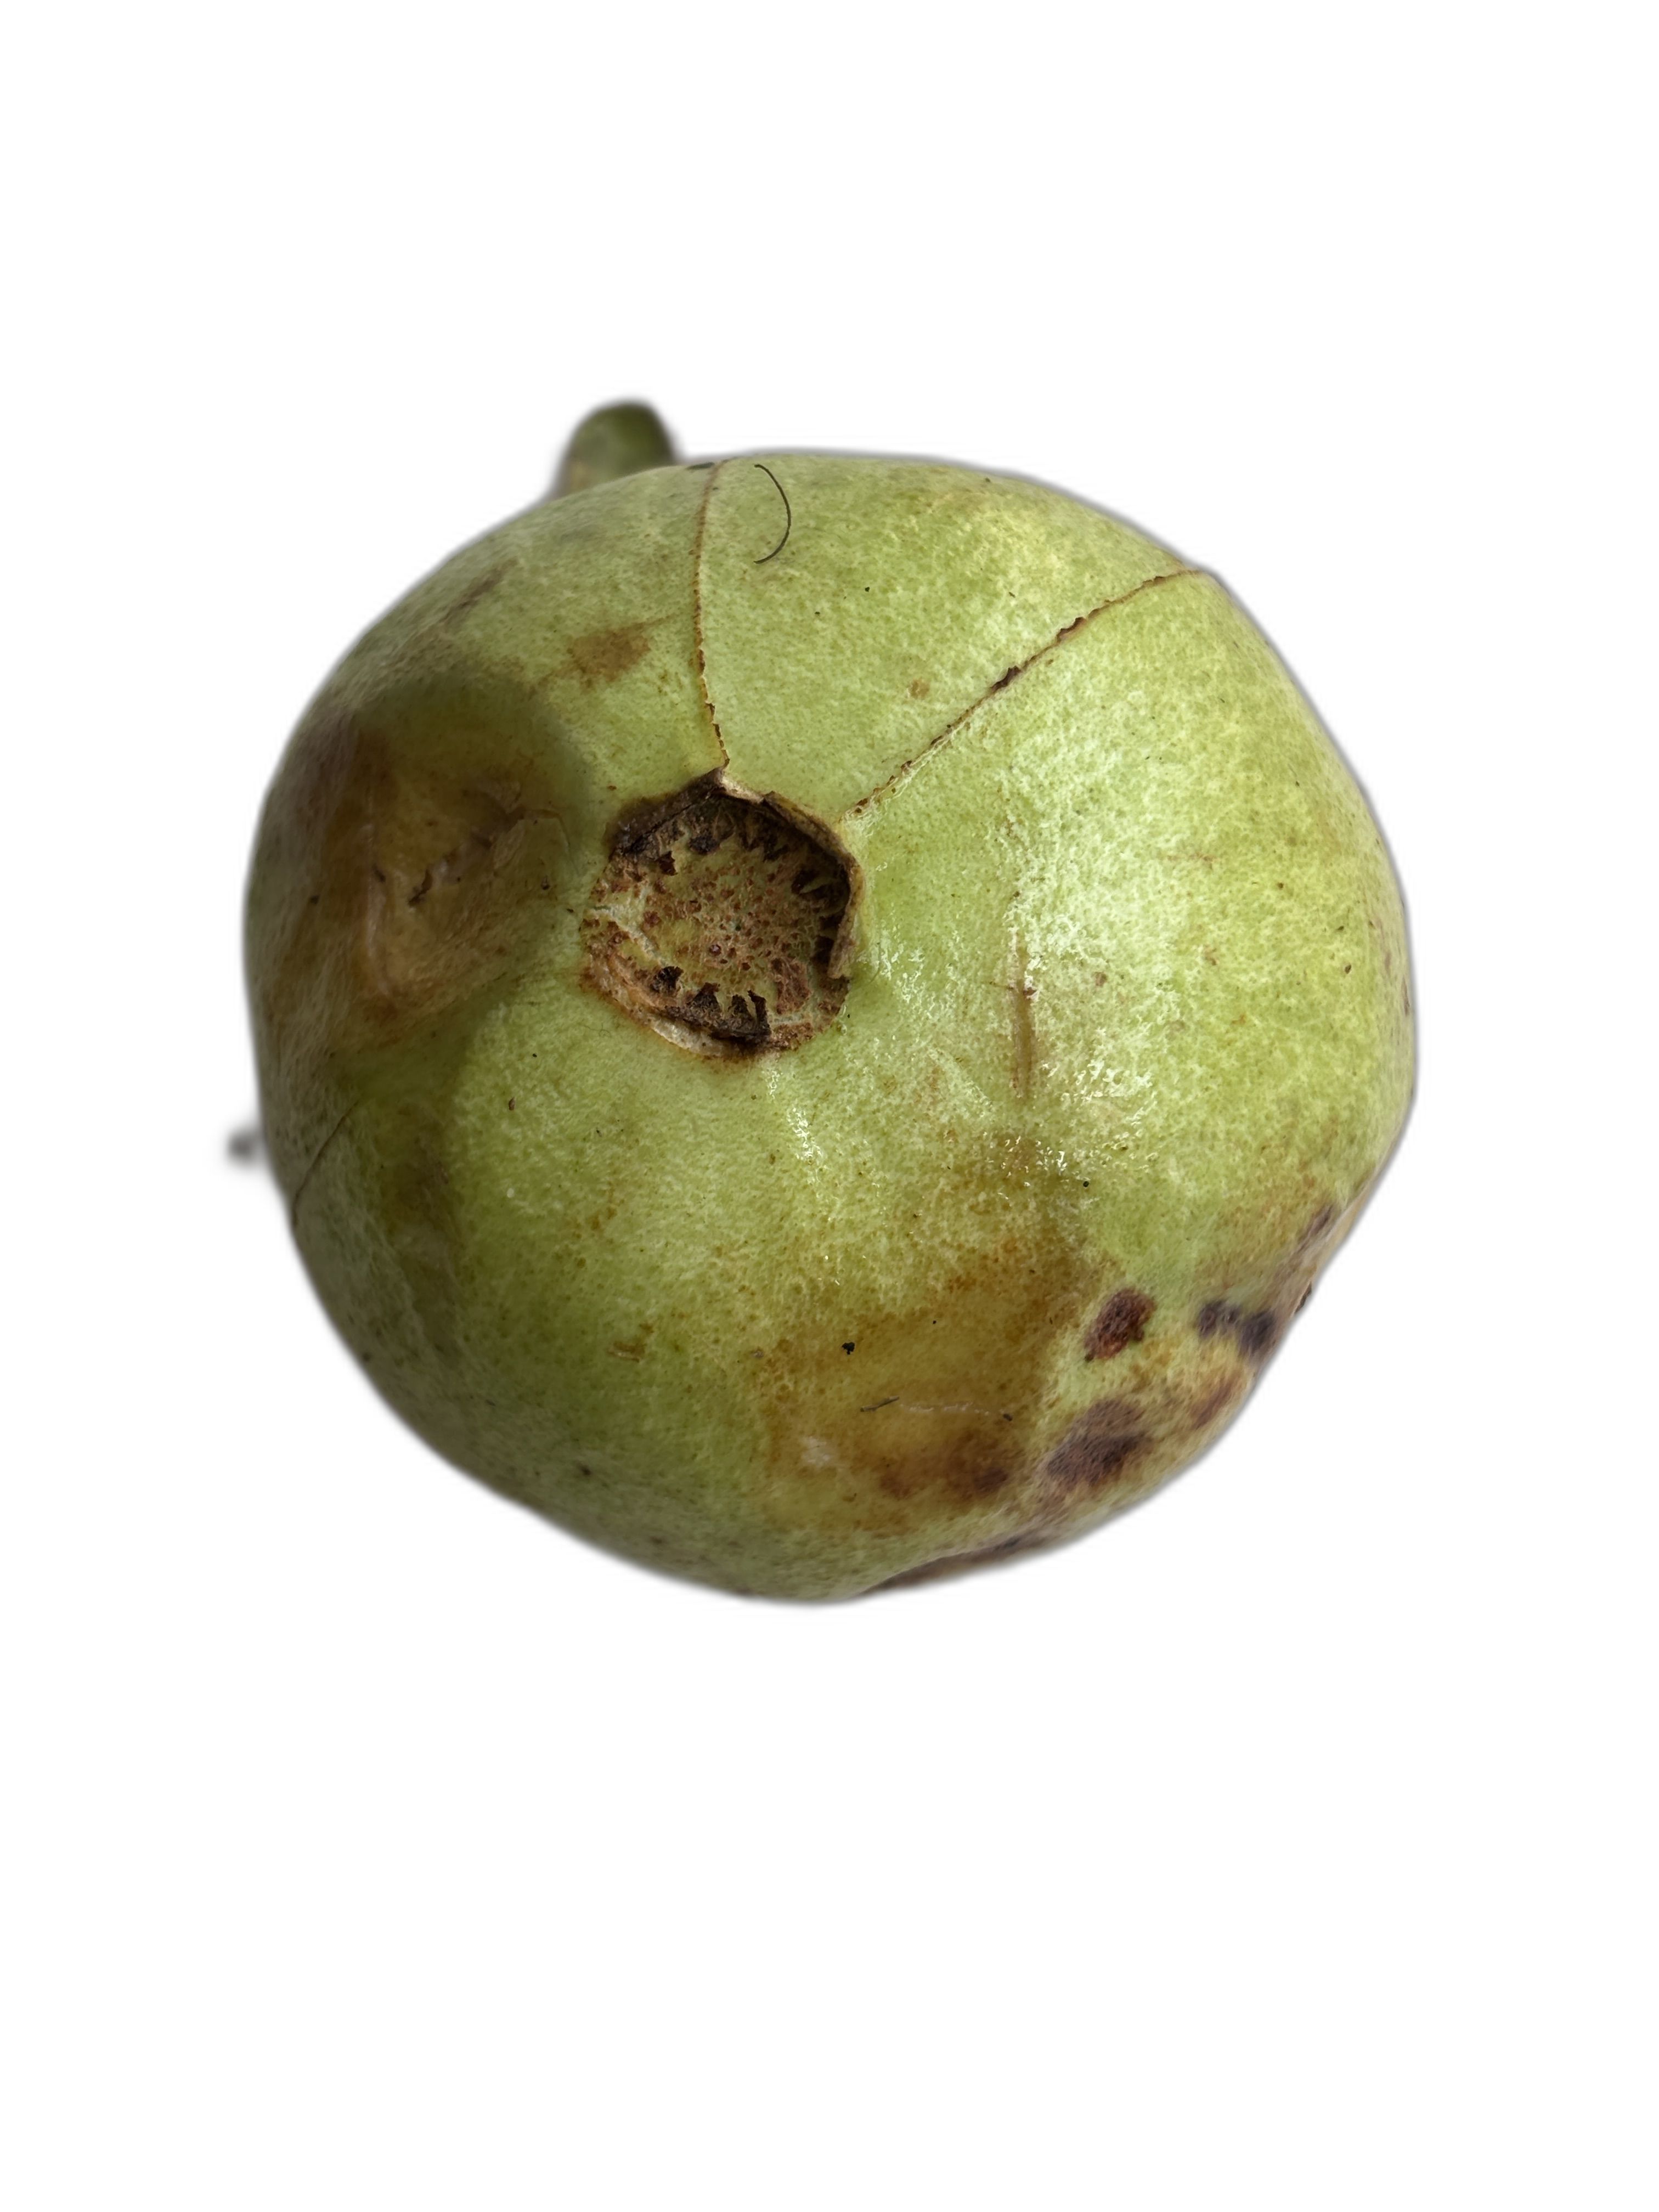
Plant part: fruit
Disease: Styler end root